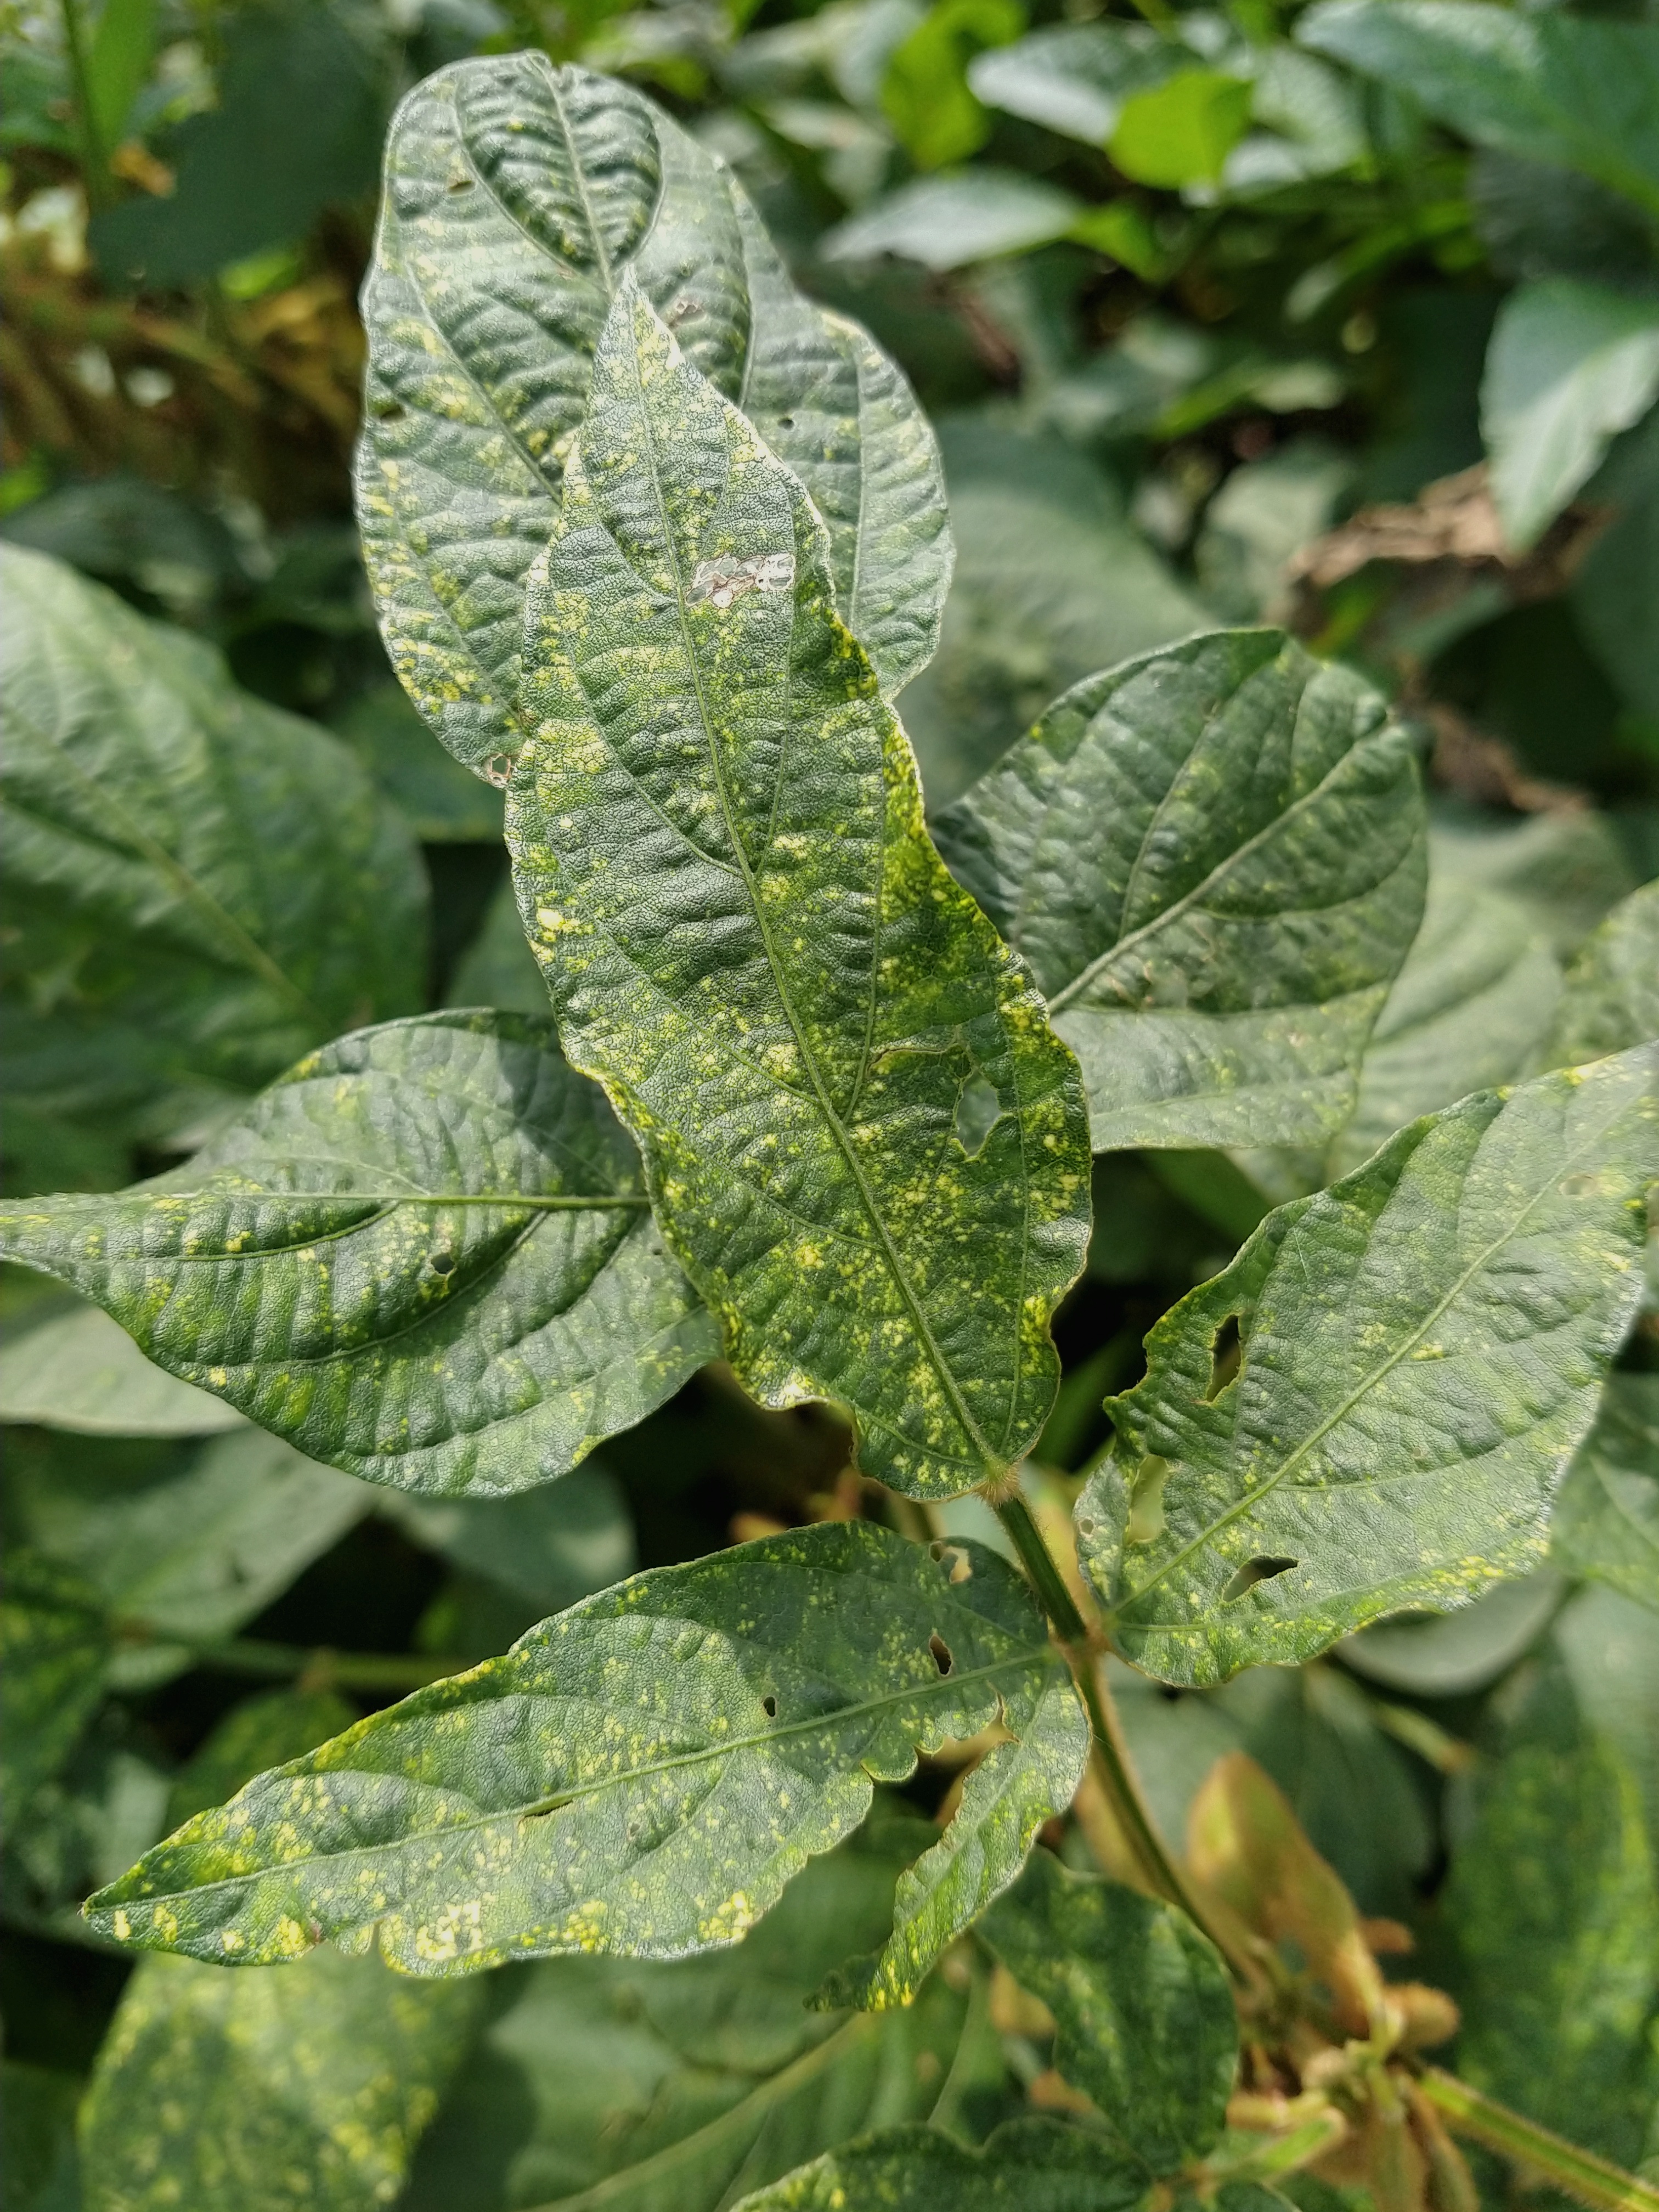
Label: Disease